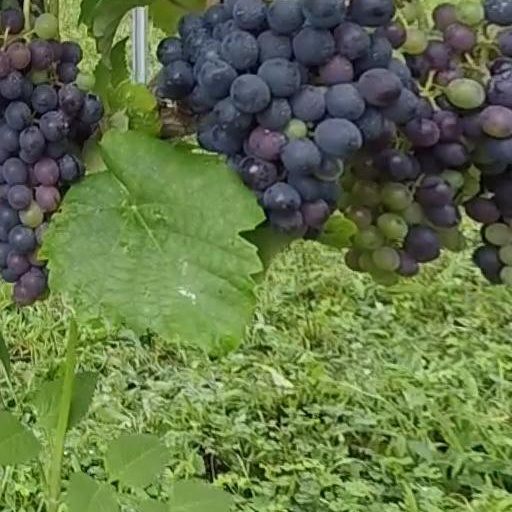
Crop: grape